CAR-15

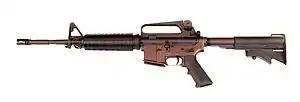
United States Air Force GUU-5/P Carbine

The GUU-5/P was a result of United States Air Force making ad-hoc upgrades to its GAU-5 series. The barrels and flash suppressor were replaced with the longer barrel with a 1-in-12 twist, but the weapons retained their original designations. With the change to M855 cartridges, they either received 1-in-7 twist barrel or complete upper receiver assembly replacements. The GAU-5s markings were also removed and the weapons were re-stamped "GUU-5/P". These were used by the British Special Air Service during the Falklands War.